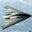
Label: airplane